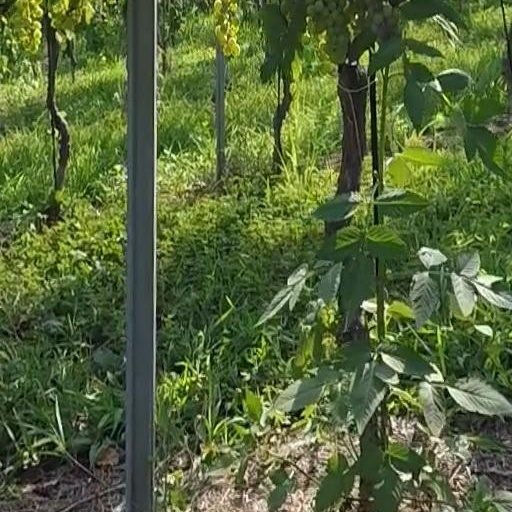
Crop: grape